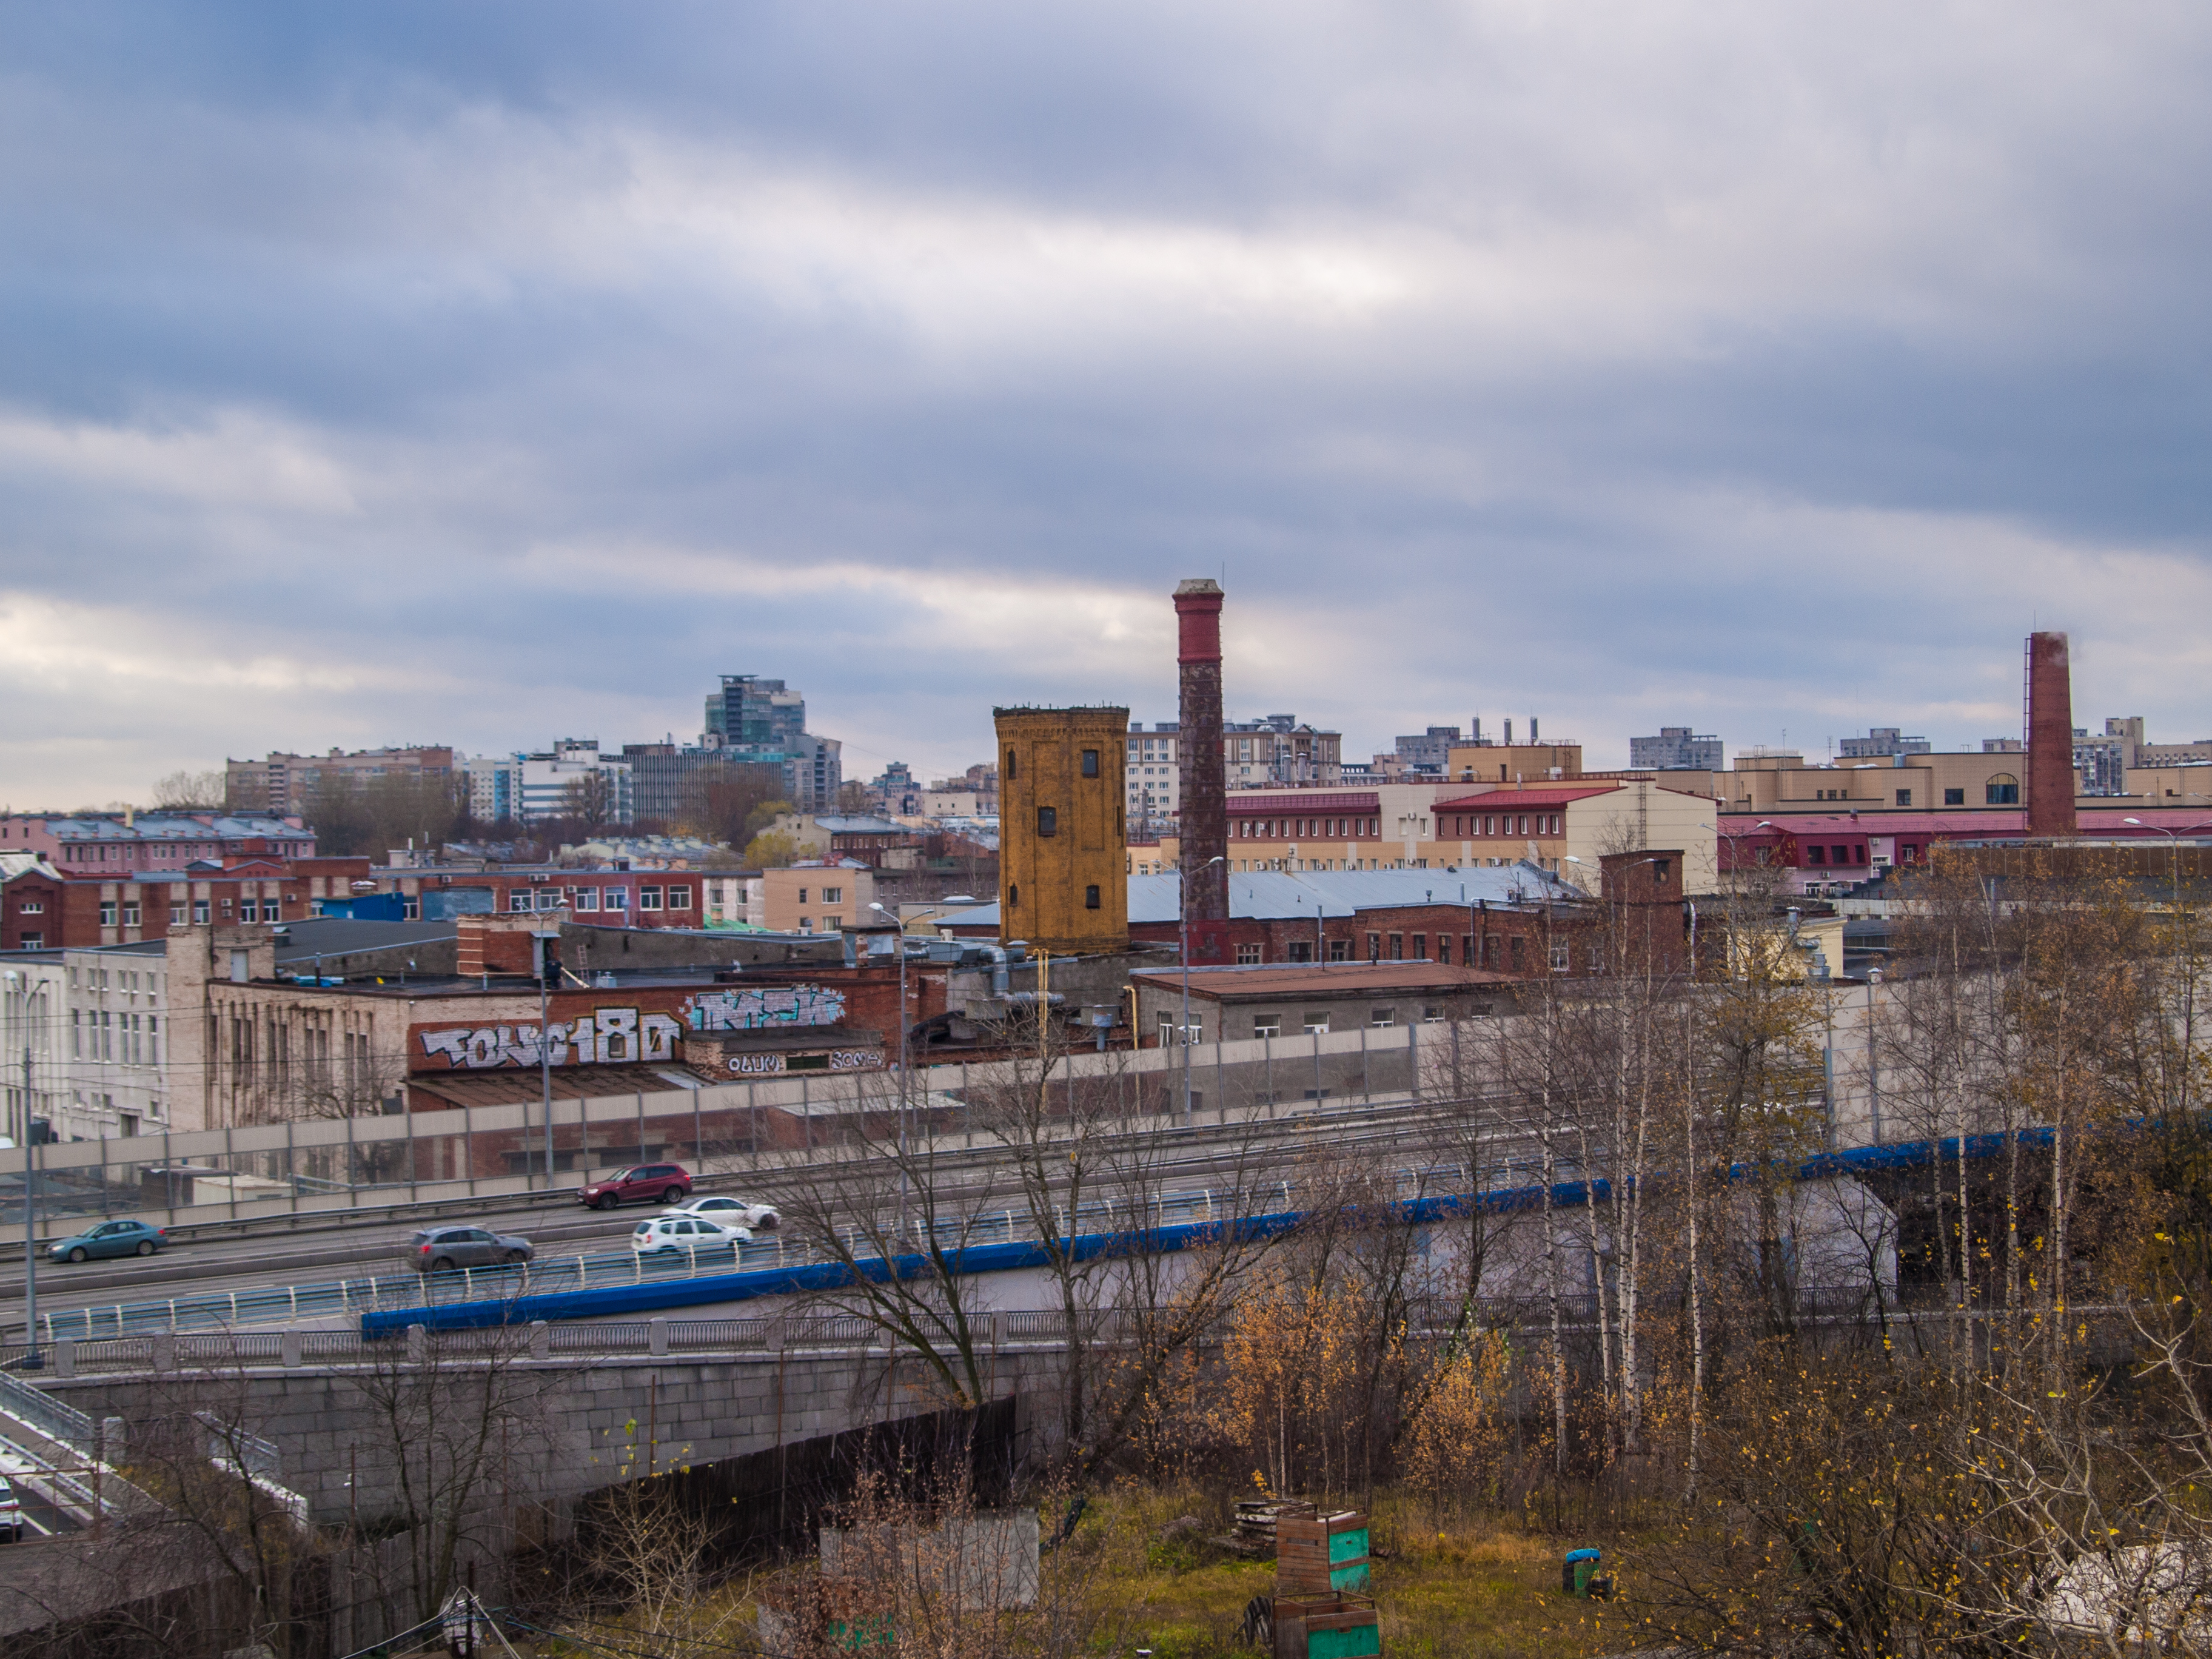
images